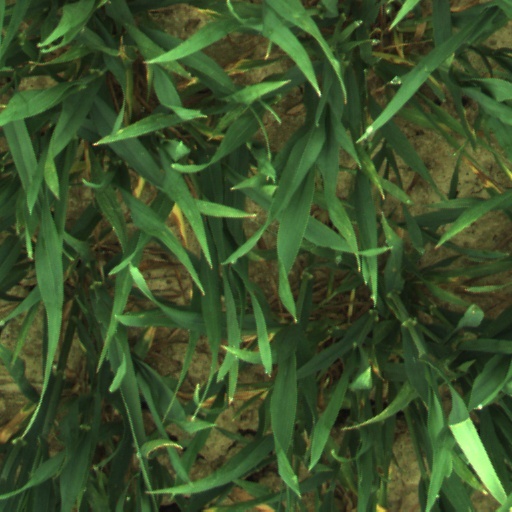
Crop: wheat